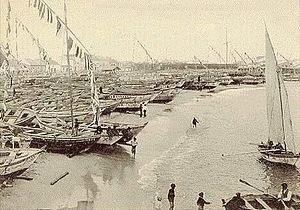
Le poveiro est un type de bateau de pêche traditionnel à voile latine et rames, utilisé pour la pêche côtière et en haute mer dans la région du Douro, du nord du Portugal et en Galice, puis dans les anciennes colonies portugaises jusqu'au milieu du XXᵉ siècle.